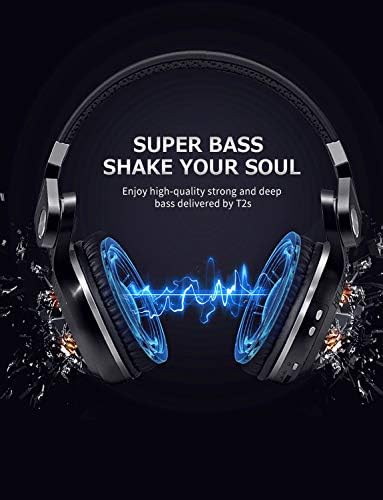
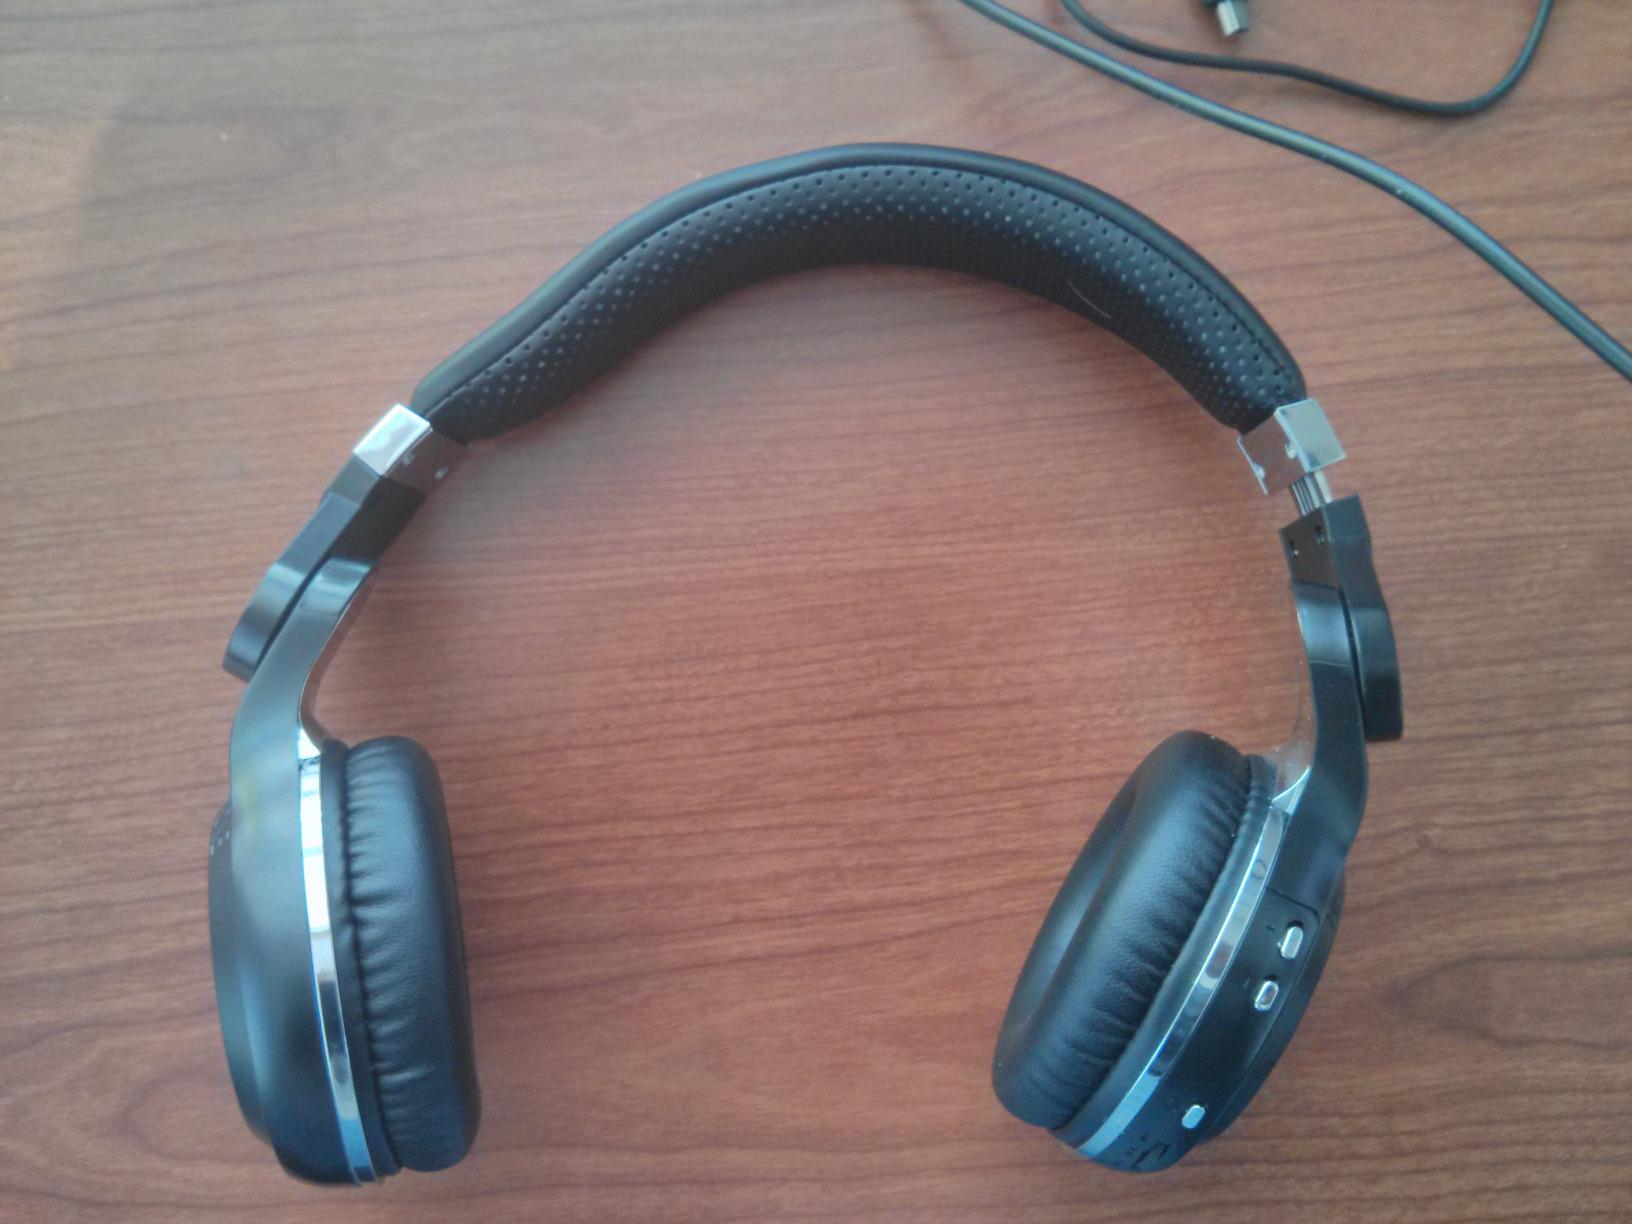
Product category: headphones
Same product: yes